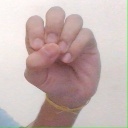
अक्षर: उ